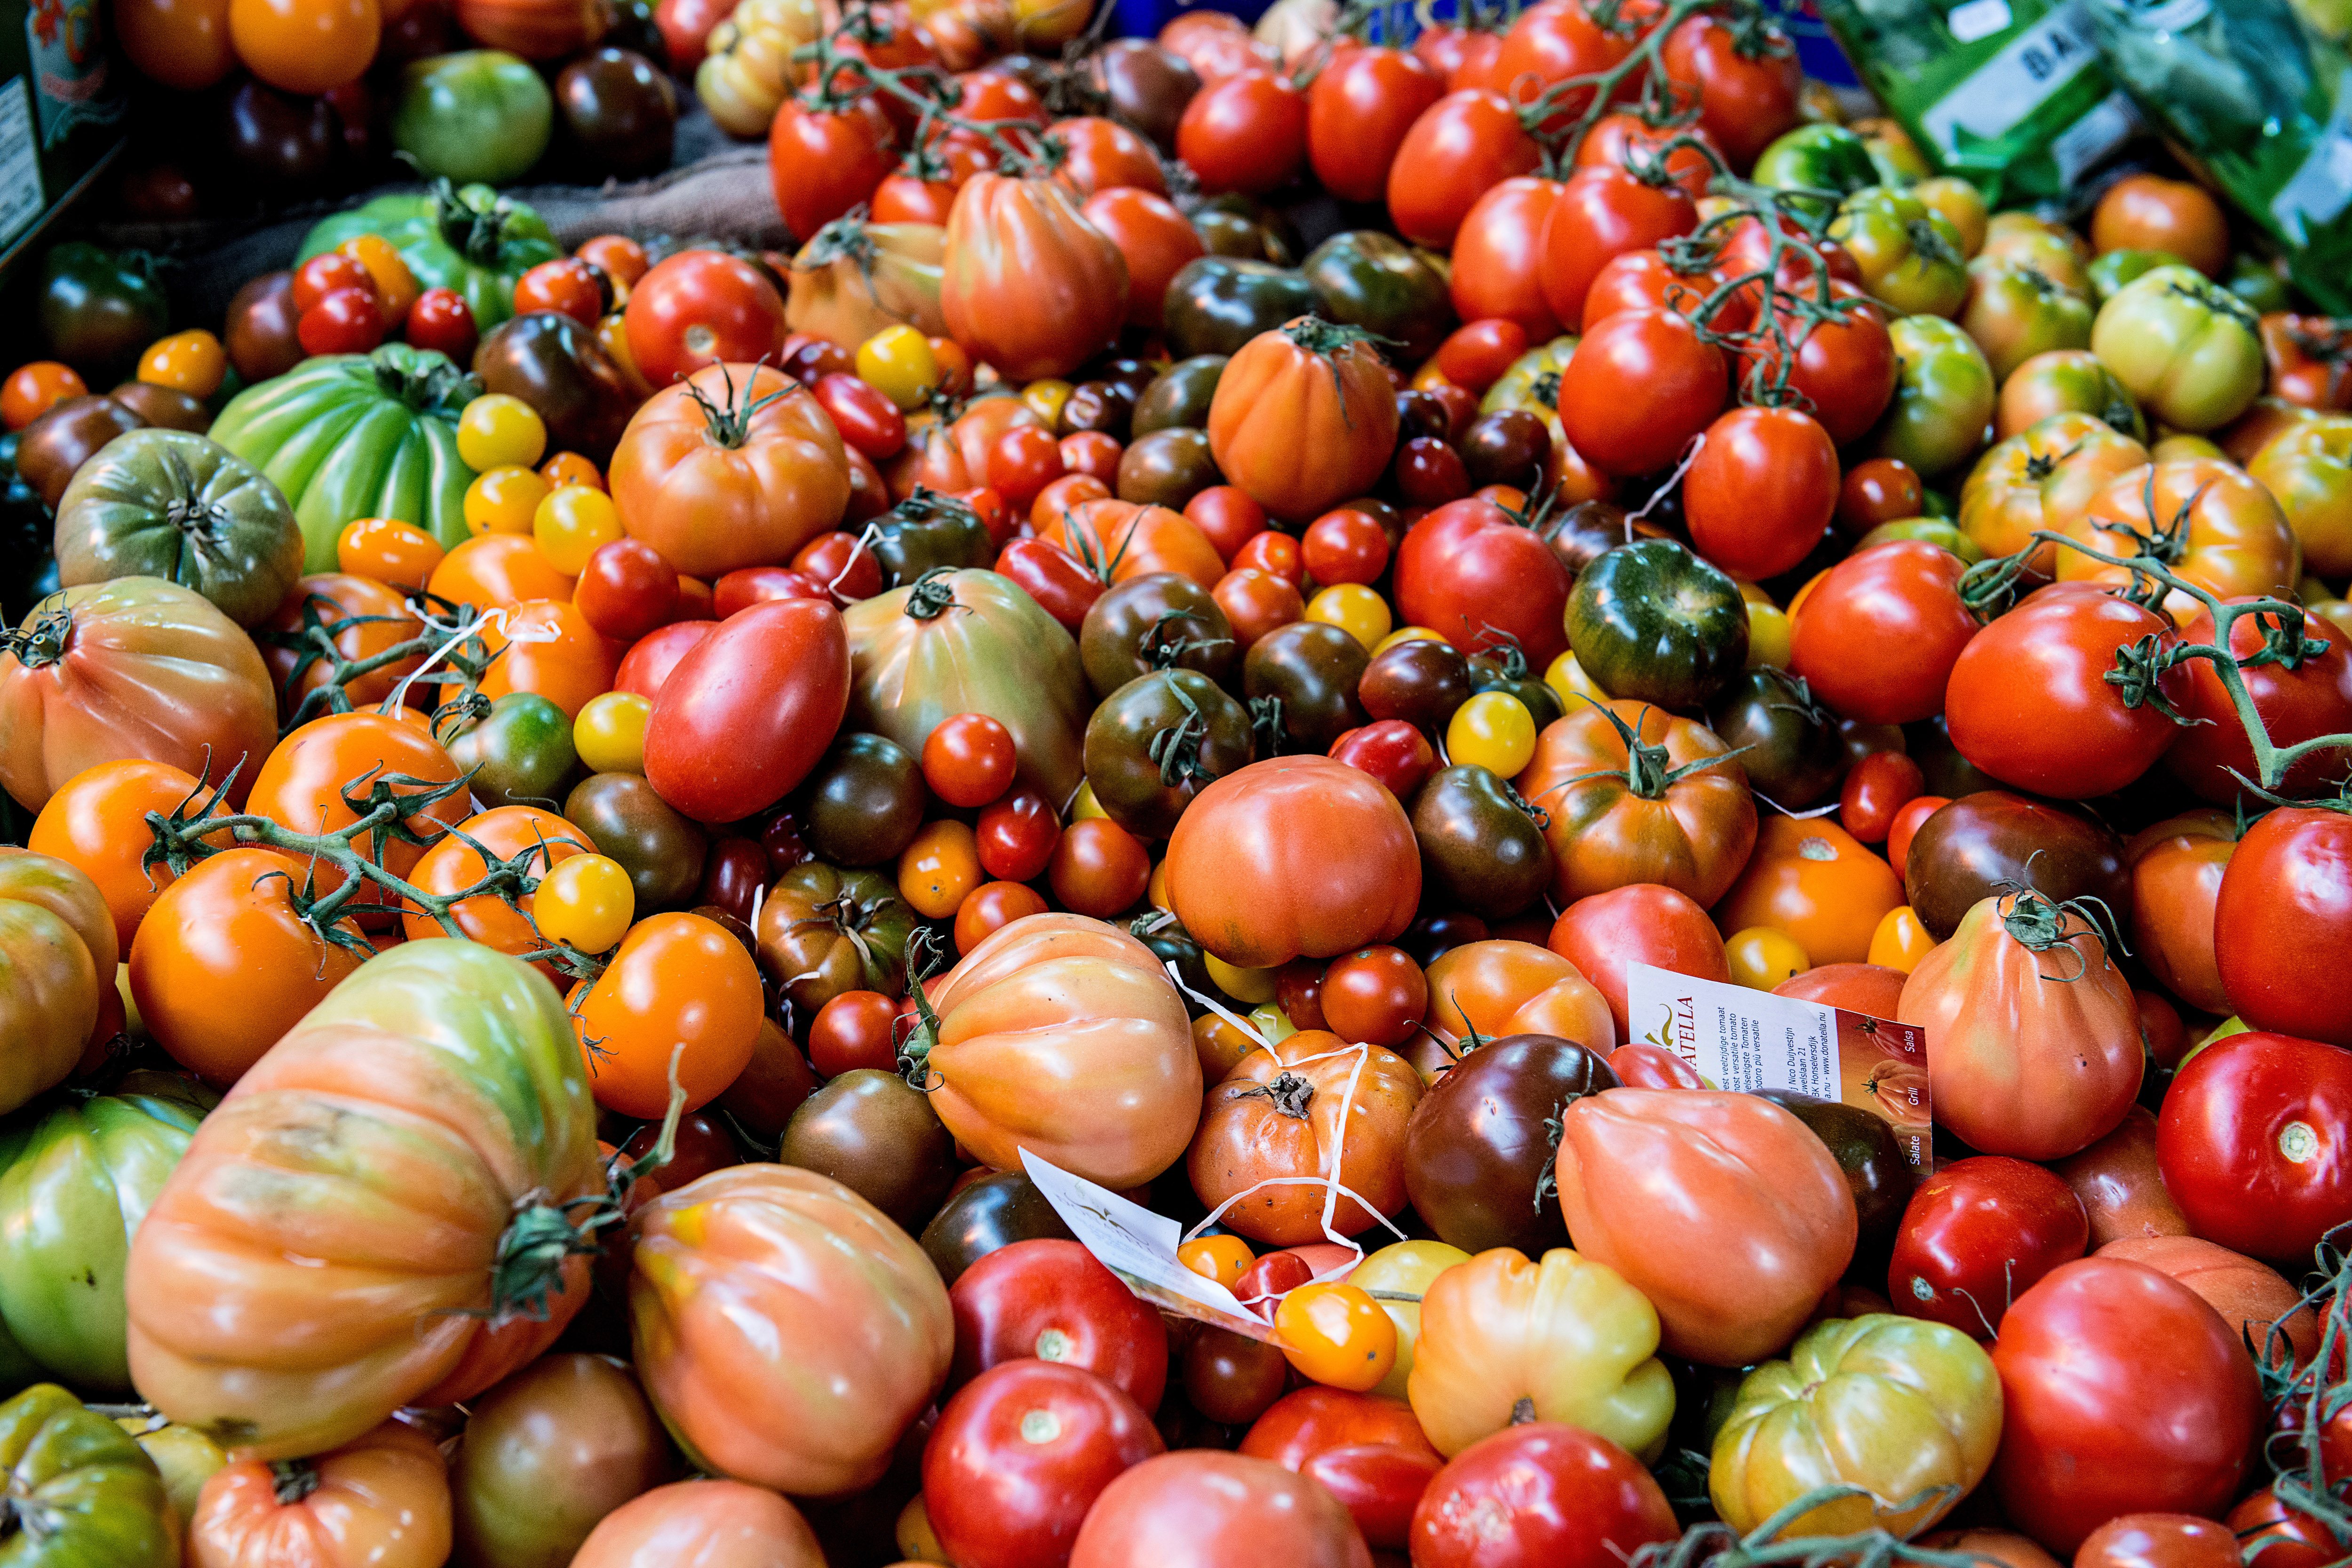
natural foods, local food, whole food, fruit, solanum, vegetable, tomato, plant, food, vegetarian food, bush tomato, peach palm, produce, vegan nutrition, plum tomato, nightshade family, superfood, flowering plant, cherry tomatoes, marketplace